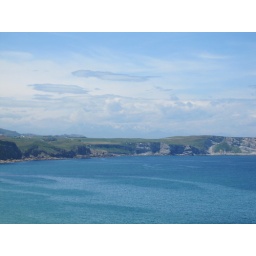
Los Locos beach and the Picos de Europa mountain range in the distance. Cantabria, Spain.